Law enforcement in Kenya

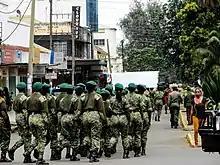
National Youth Service marching on street in Nakuru

National Youth Service (NYS) is an organisation under the National Government of Kenya. It was established in 1964 to train young people in important national matters. In 2019, the organization was transformed from a state department to a fully fledged semi-autonomous state corporation after enactment of NYS act, 2018 by the Kenyan parliament.